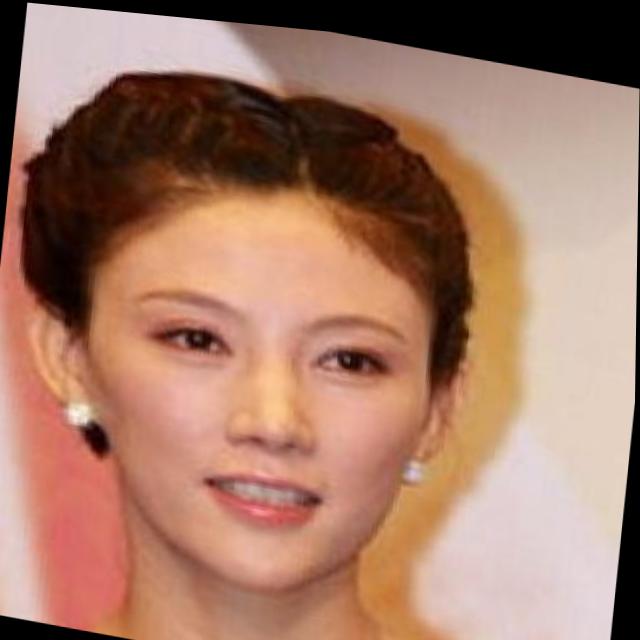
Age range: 21-44